New York Call

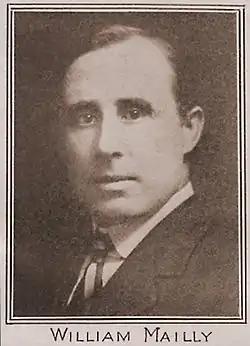
Former Socialist Party of America Executive Secretary William Mailly was the first Managing Editor of the "New York Call."

On May 30, 1908, the new socialist daily newspaper was launched — the "New York Call." While the Yiddish-language and German-language socialists of New York City had long had daily newspapers of their own, "The Call" was remarkable as the first such effort for English-speaking radicals.